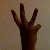
The image shows a hand gesture representing the number 6 in Indian Sign Language.